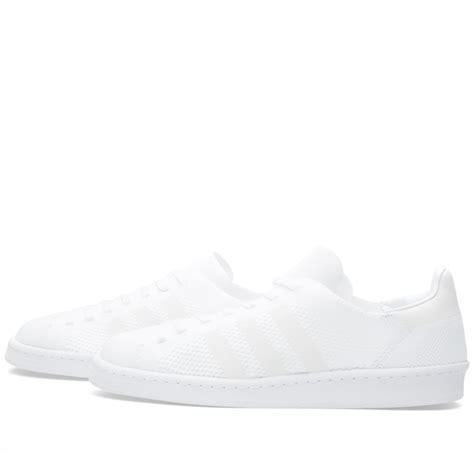
Brand: Adidas
Model: Campus 80S